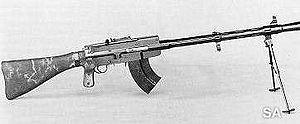
Les uniformes et armes des armées chinoises sont les tenues militaires et les armements des combattants et soldats chinois depuis l'époque de la première guerre de l'opium jusqu'à l'avènement de la République populaire de Chine.
Le Lahti-Saloranta M/26 ou PK M26 fut la première mitrailleuse conçue et fabriquée en Finlande. L’armée de terre finlandaise l’adopte en 1926. Sa base mécanique servit aux mitrailleuses pour avion L-32.